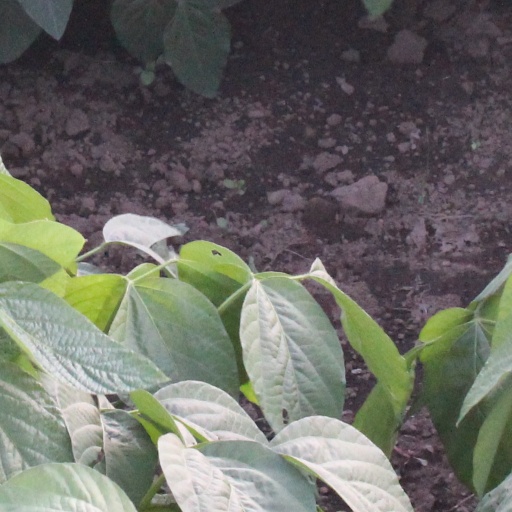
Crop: soybean